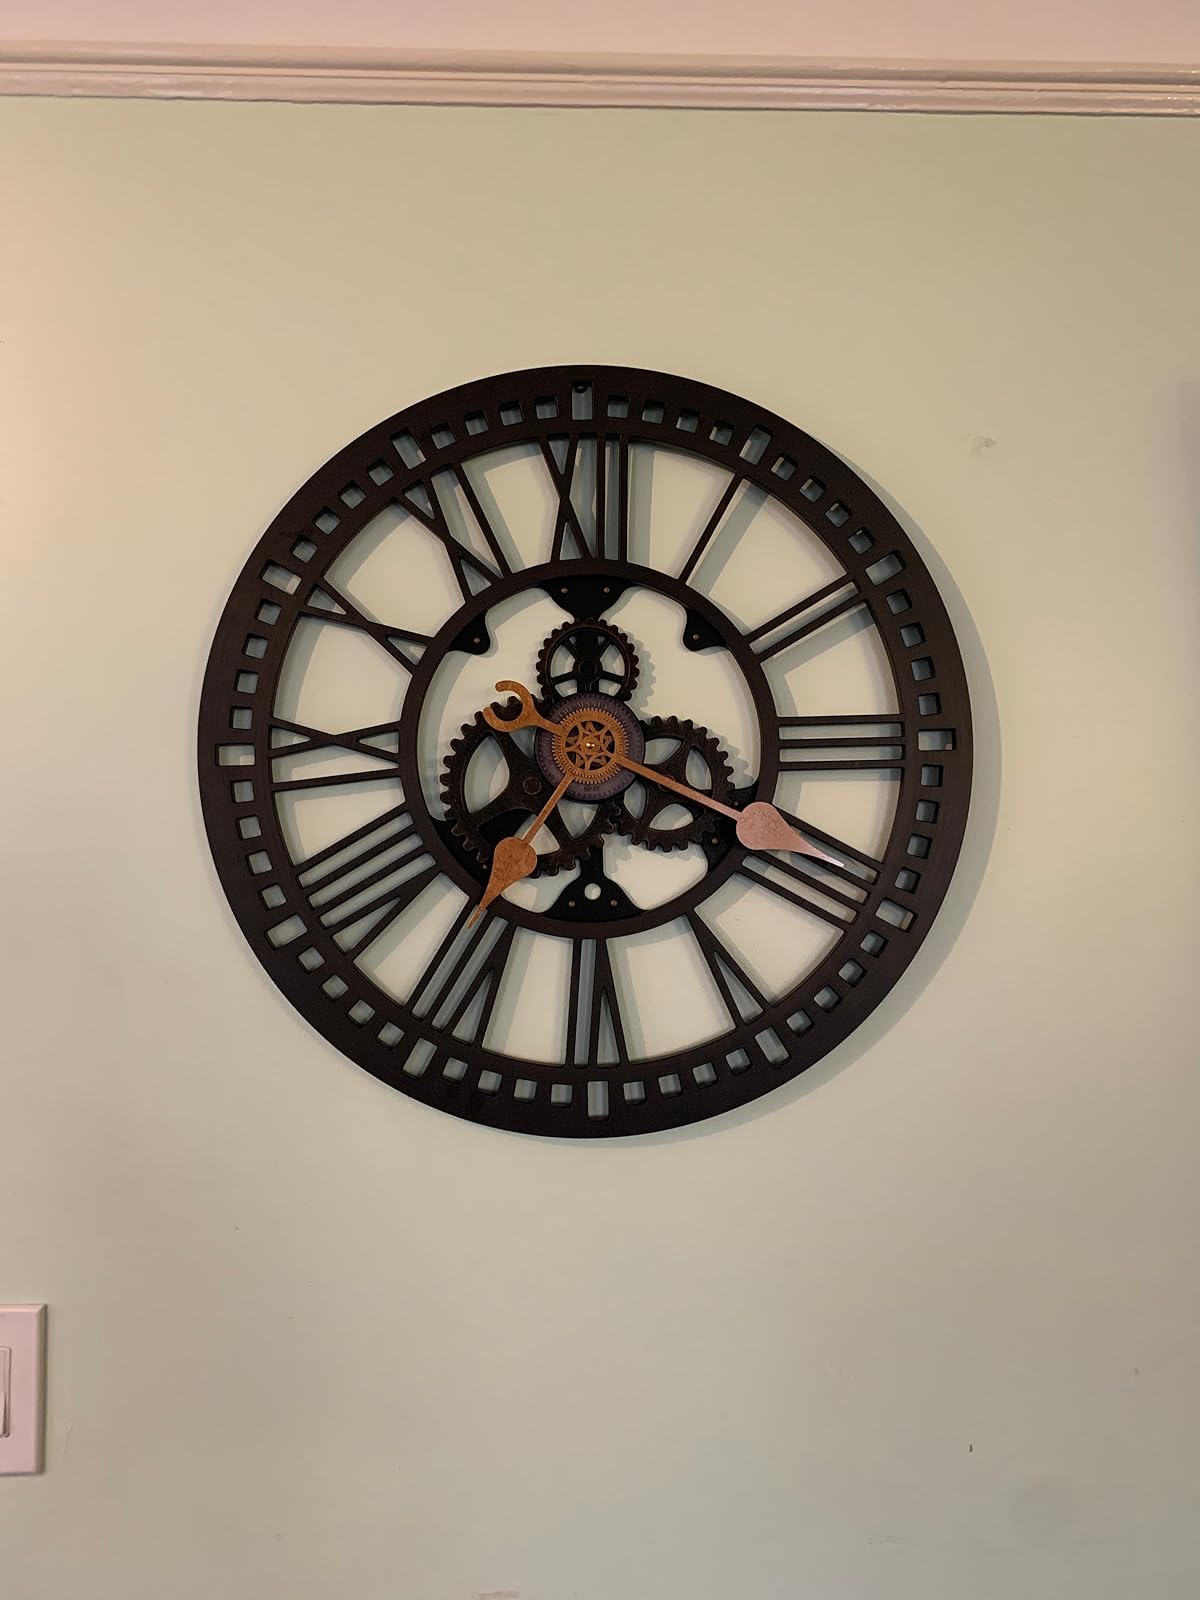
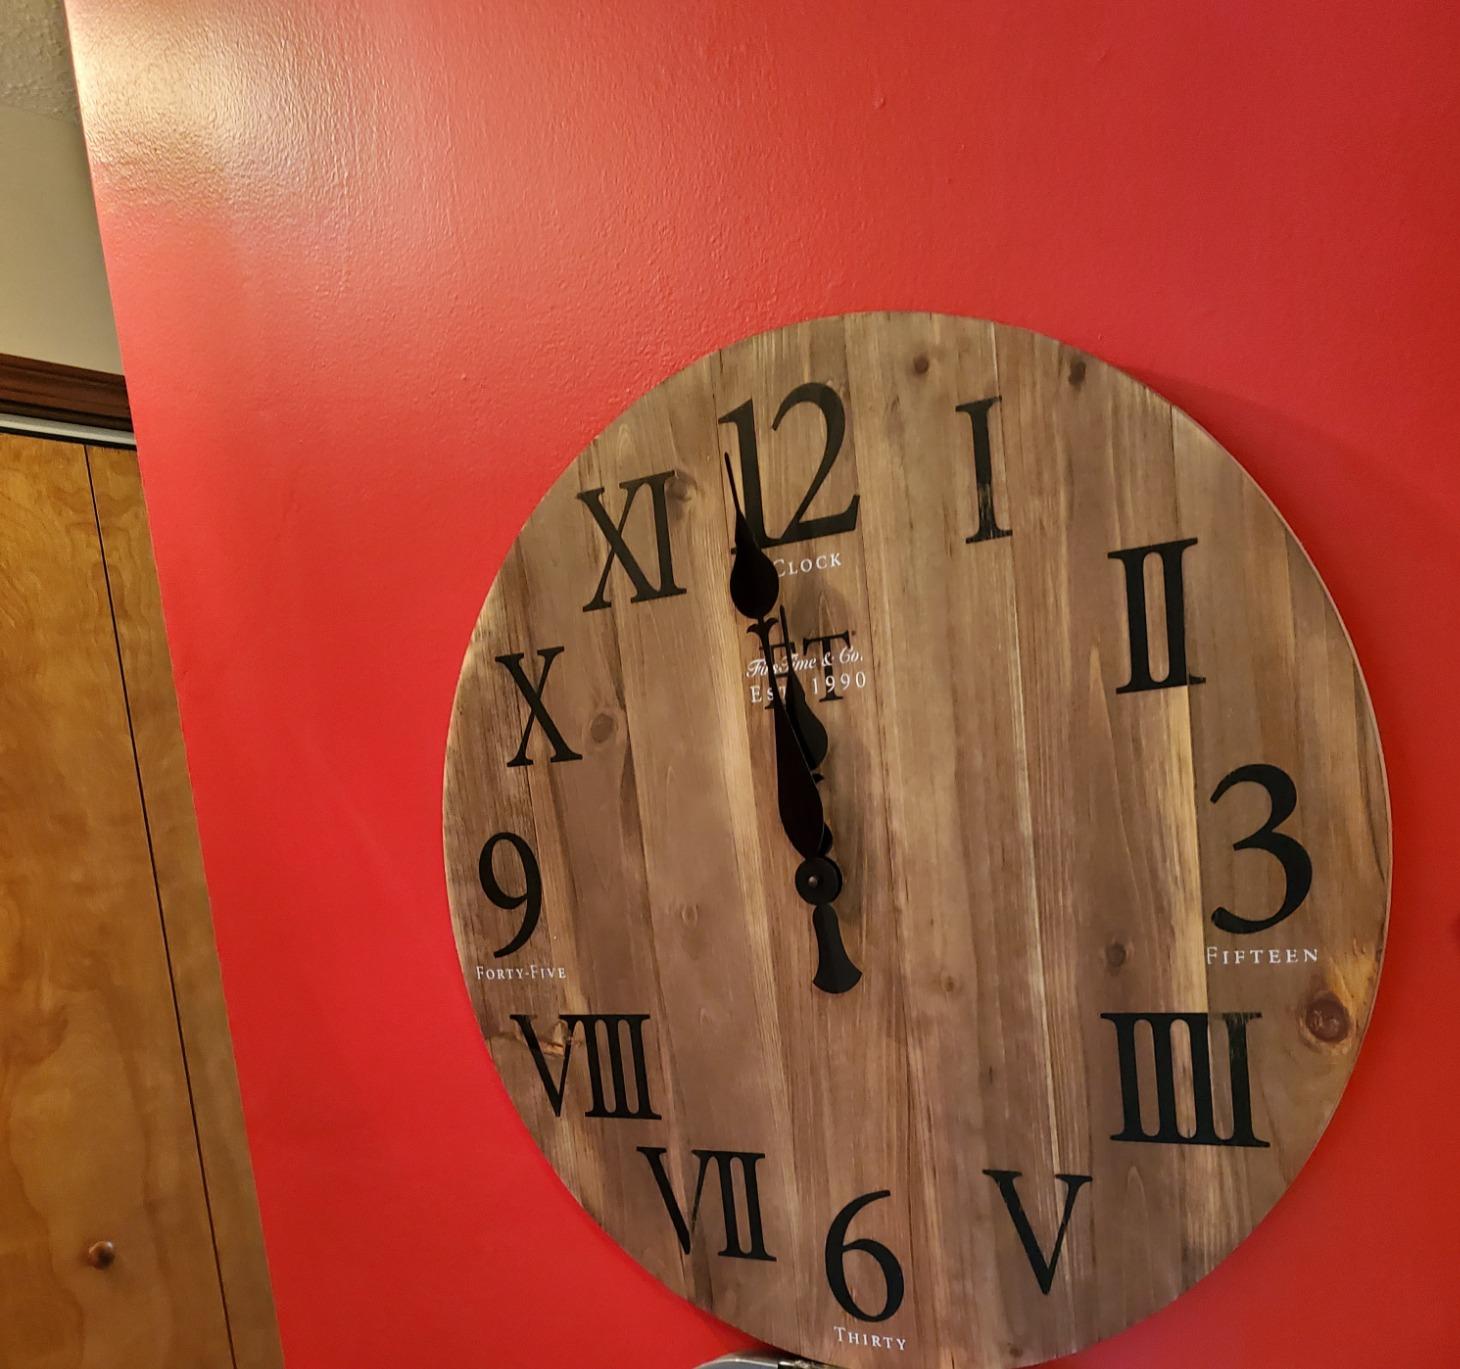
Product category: clock
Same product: no